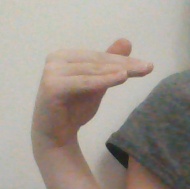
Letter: khaa